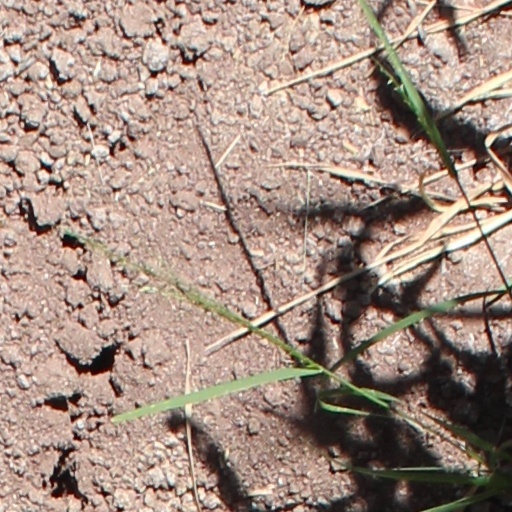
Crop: wheat